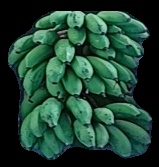
Variety: rasbale
Grade: grade2